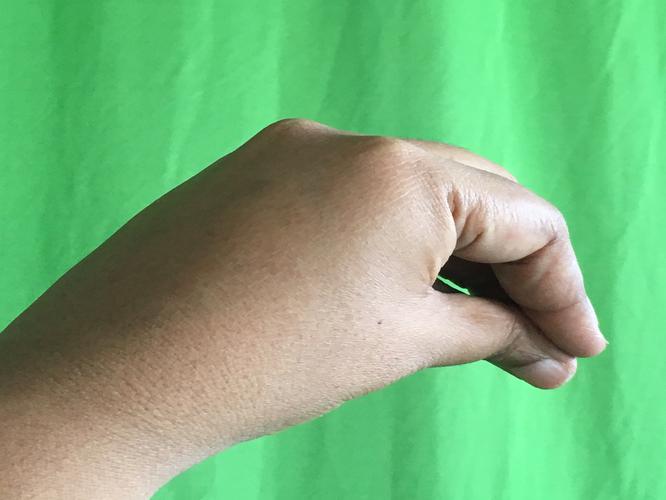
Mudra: Mukulam
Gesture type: single_hand